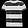
Label: T - shirt / top